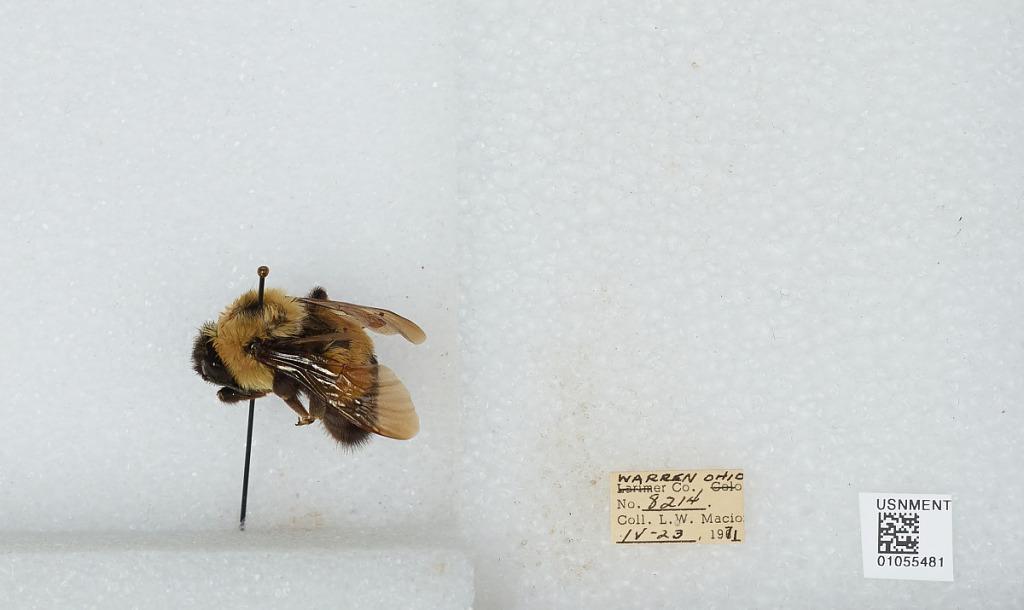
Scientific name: Bombus (Bombus) affinis Cresson
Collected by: L. Macior
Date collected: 1971-4-23
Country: United States
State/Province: Ohio
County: Warren
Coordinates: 39.4242, -84.1856